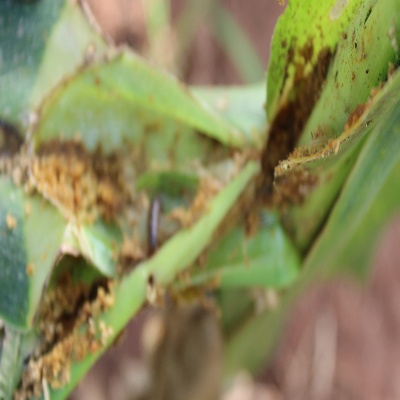
Crop: Maize
Condition: fall armyworm